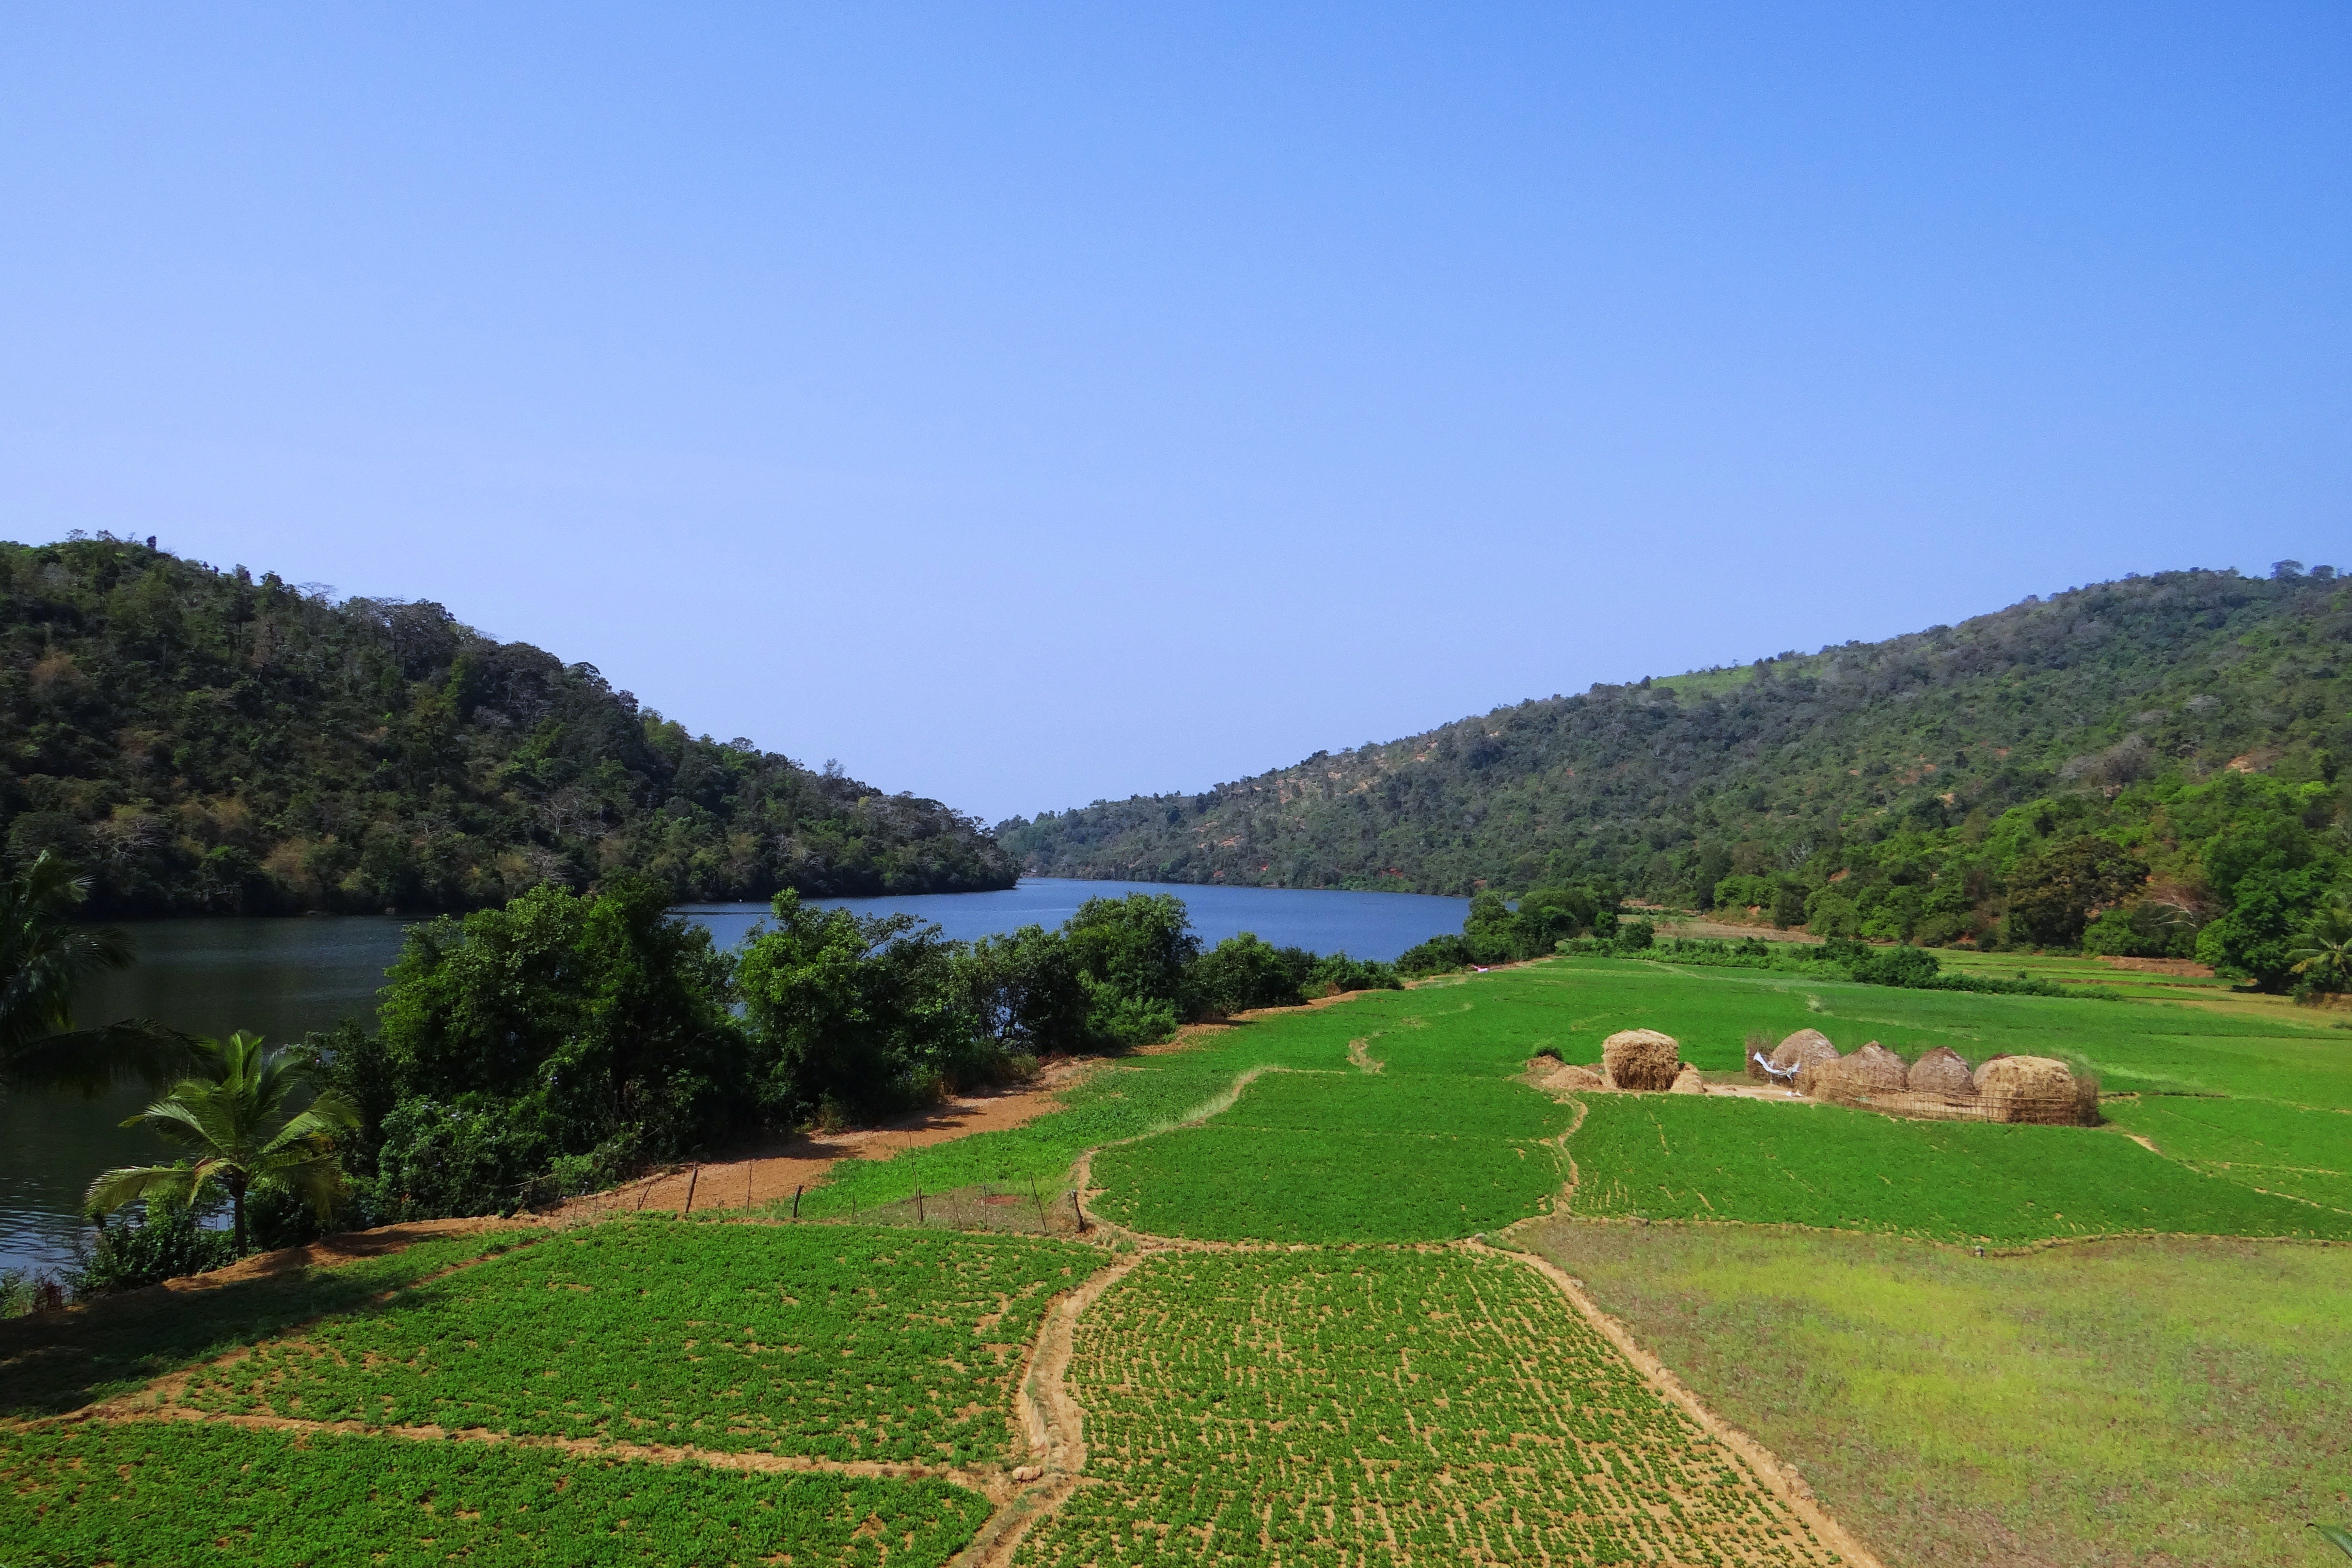
landscape, mountain, field, lawn, meadow, hill, valley, agriculture, grassland, plateau, india, estate, ecosystem, rural area, western ghats, kumta, gangavali river, tidal swell, groundnut crop